Kudamaloor Janardanan

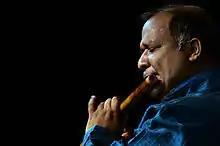

The key philosophy of Kudamaloor Janardhanan is Music is especially a rendition of ragas (or melody), instead of a vehicle of lyrics based songs (Kritis). Janardanan considers ragas as "the spirit of Indian classical music." According to a "The Hindu" Review "With flautist Kudamaloor Janardanan it seems to be something of a mission to give the ragas their right place in music concerts. That was clear as he played such superb ragas as Nattakurinji, Mohanam, Chenchurutti, Sarasangi, and Sankarabharanam. … ragas are supreme in instrumental music with the kritis playing a secondary role." The review continues to say "True to the flautist's unconventional style, there was a near total absence of kritis, varnams and tillanas in the concert, enabling the listeners to enjoy the ragas in their pure form."